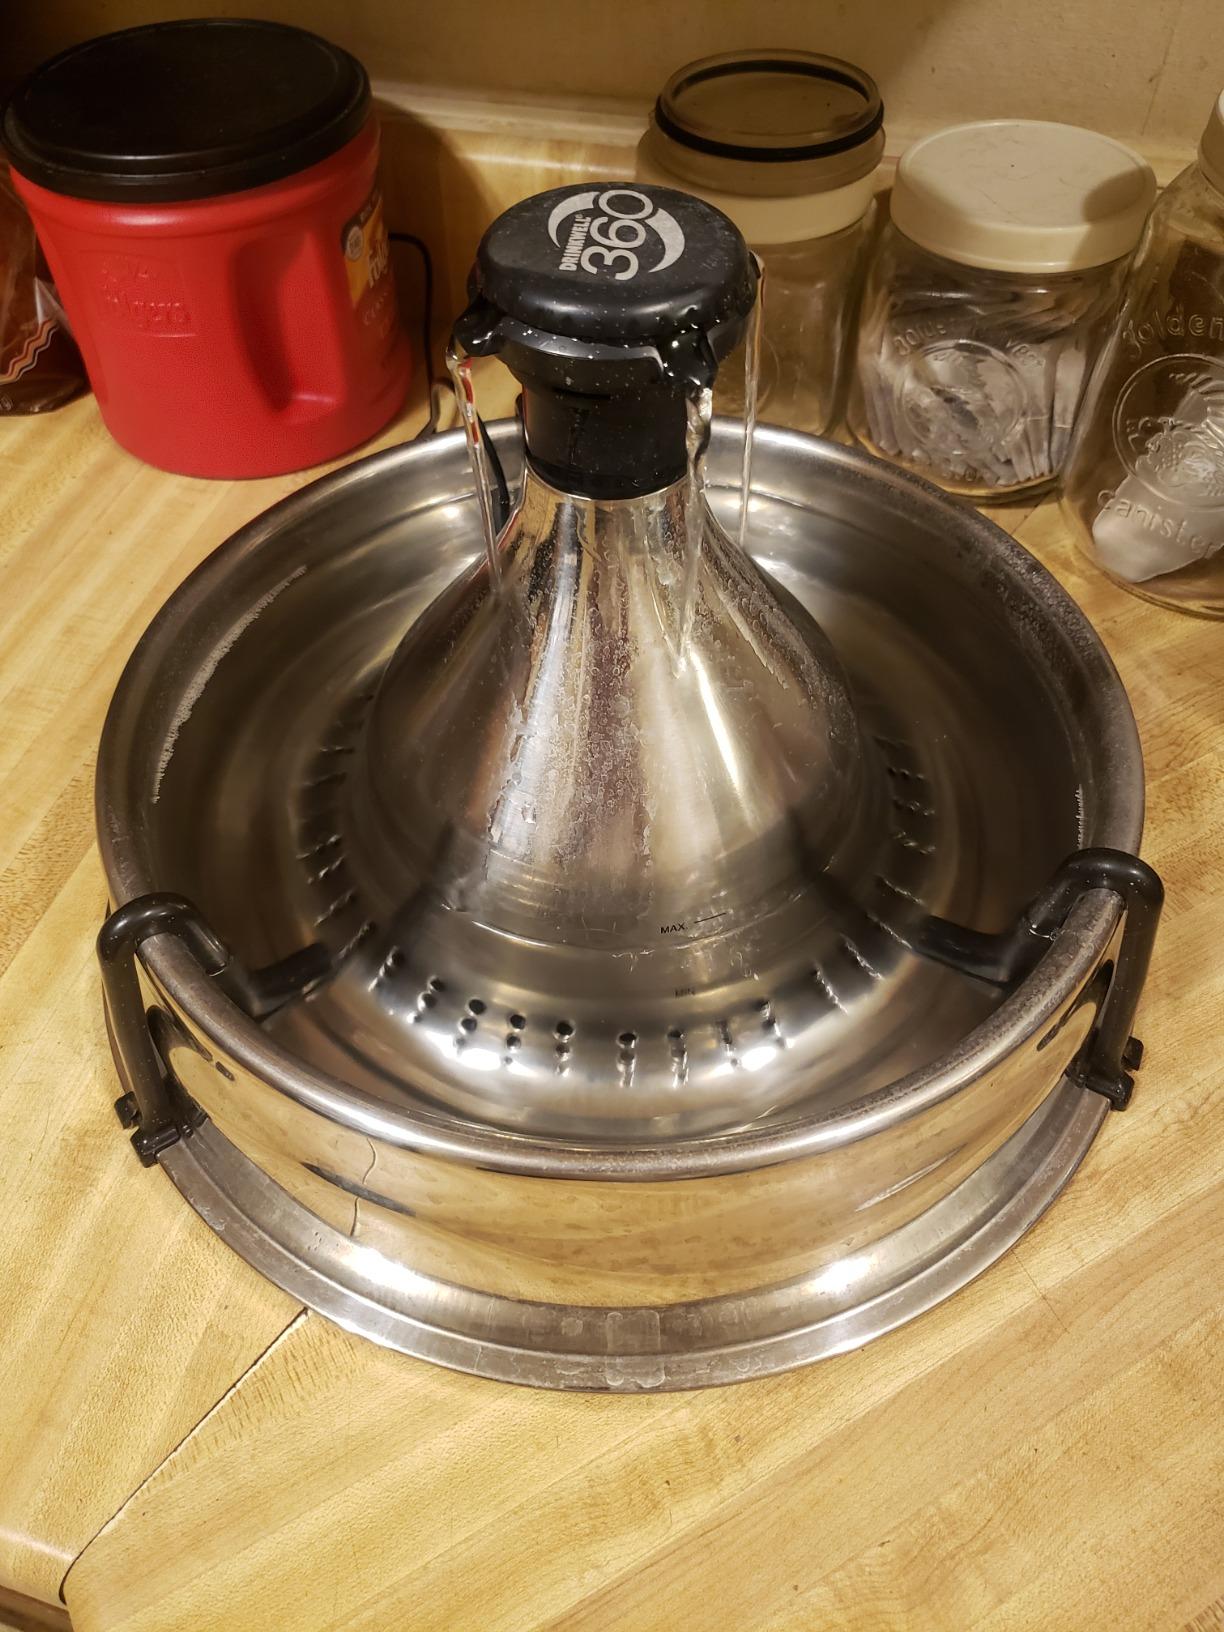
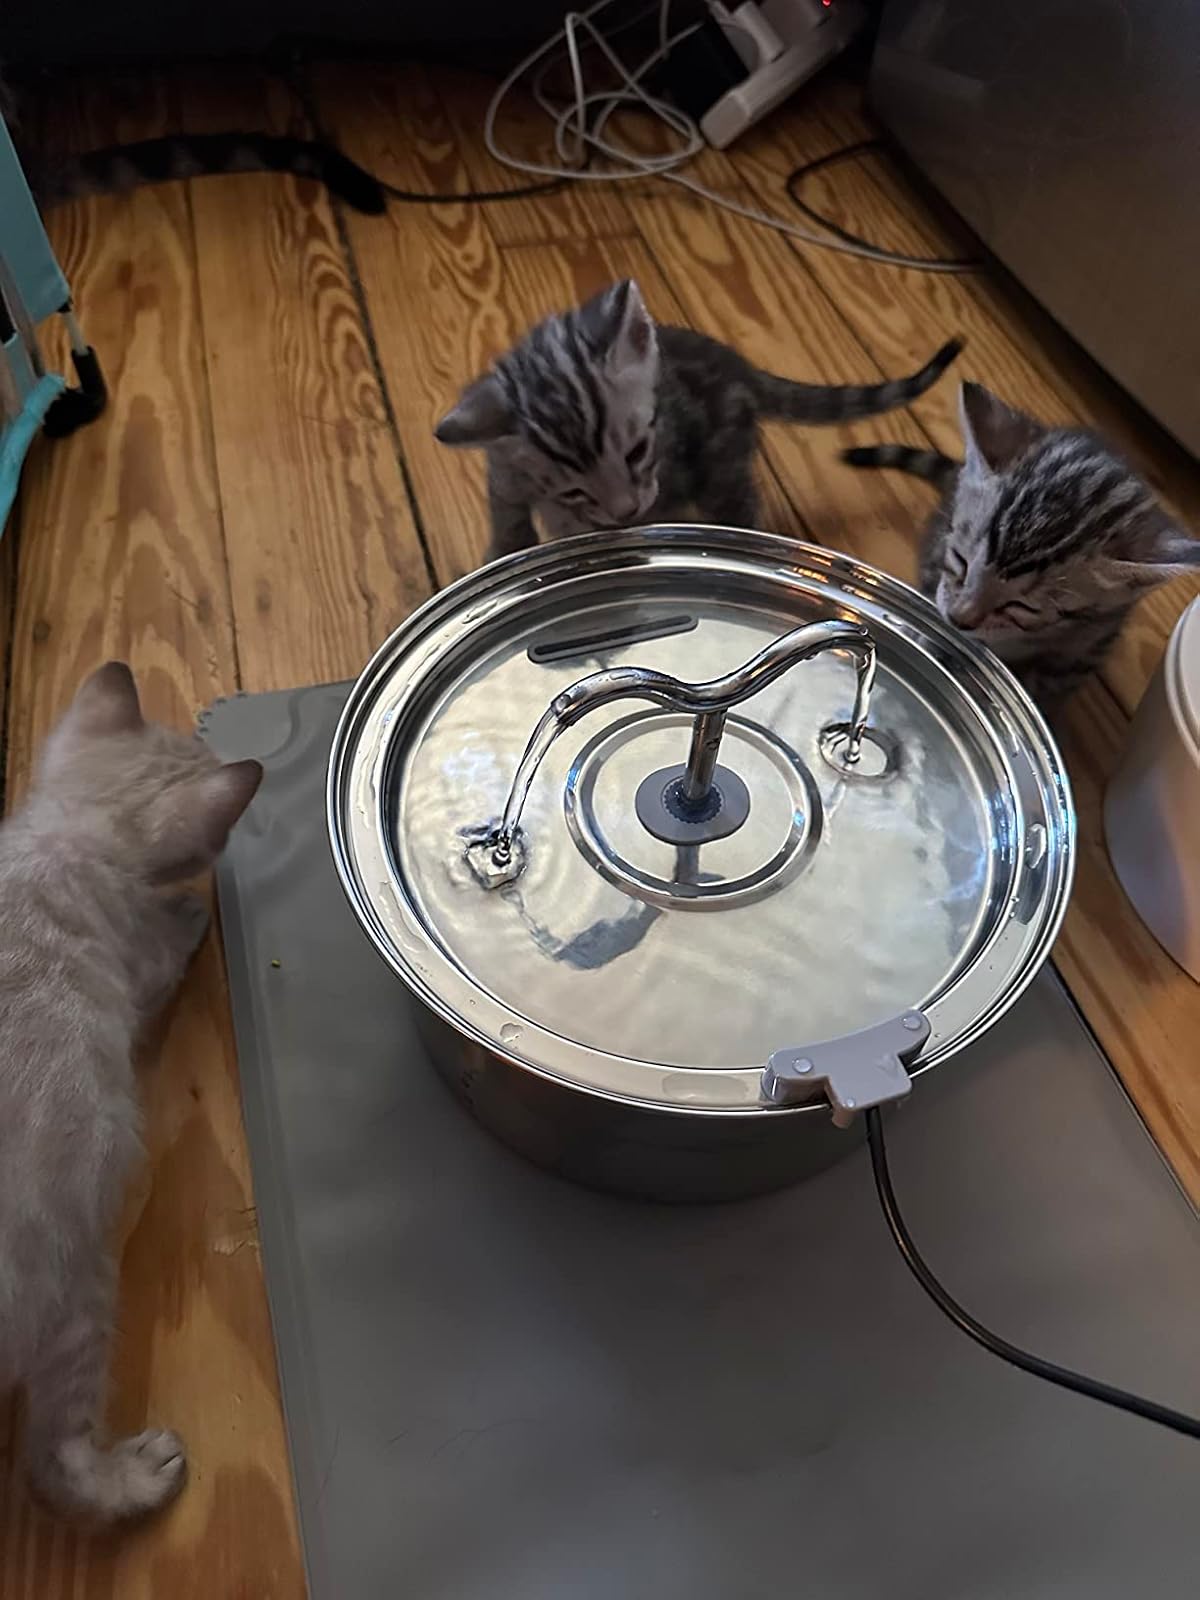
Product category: items_bowl
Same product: no